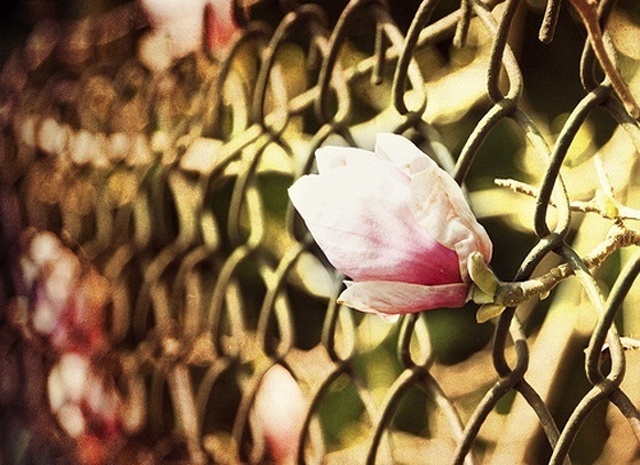
Label: not_food